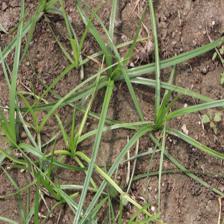
Label: Grass